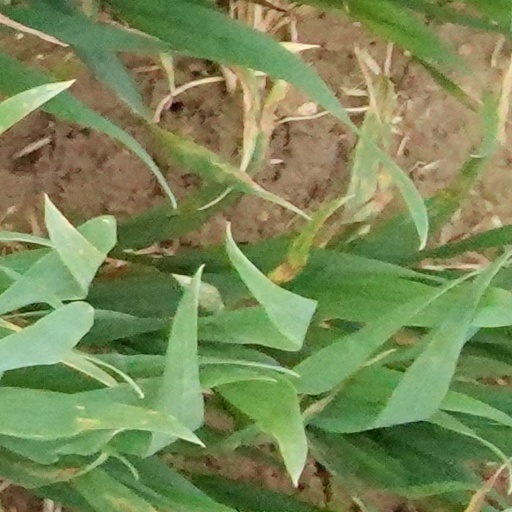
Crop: wheat